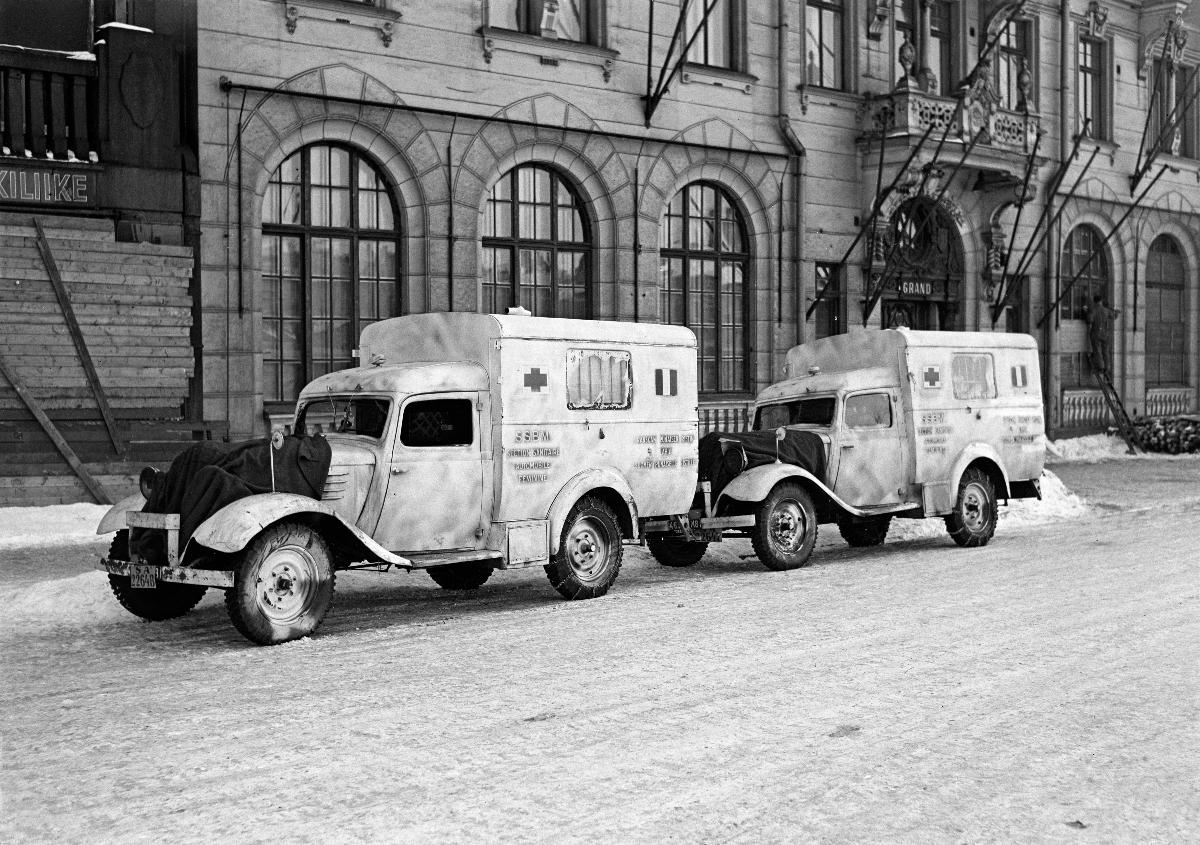
Kotirintama
Hemfronten; The Home Front
sisällön kuvaus: Sota-aika Helsingissä 1939-1940. Ranskan Punaisen ristin autoja Grand Hotel Fennian ulkopuolella Helsingissä. content description: War time in Helsinki 1939-1940. French Red Cross cars outside Grand Hotel Fennia in Helsinki. innehållsbeskrivning: Krigstiden i Helsingfors 1939-1940. Franska Röda Korsets bilar utanför Grand Hotel Fennia i Helsingfors.
Kuvaaja: Sundström, Hugo, kuvaaja
Vuosi: 1900
Paikka: Suomi, Uusimaa, Helsinki
Aiheet: HBL; sodat; autot; Punainen Risti; cars; war; Red Cross; bilar; krig; Röda Korset